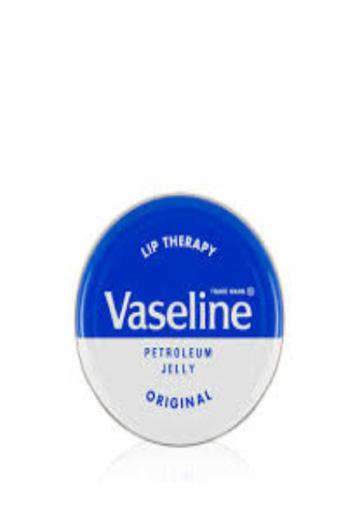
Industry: Necessities